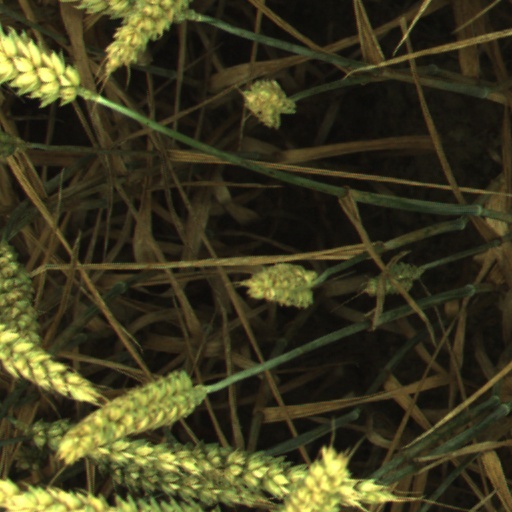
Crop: wheat